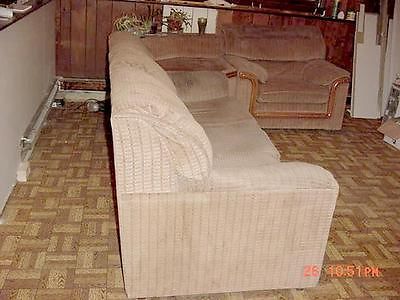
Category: sofa